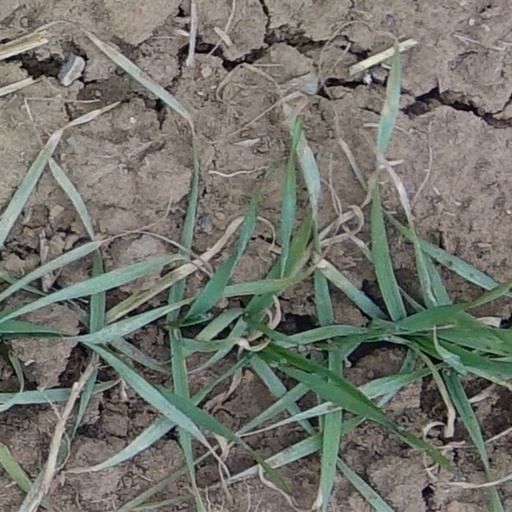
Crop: wheat